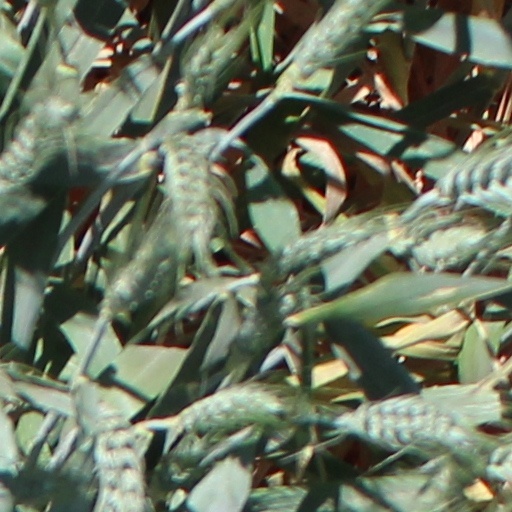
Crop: wheat